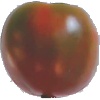
Label: Tomato Maroon 1